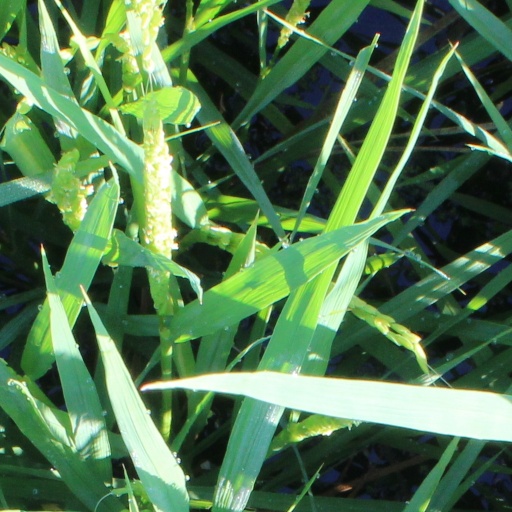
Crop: rice